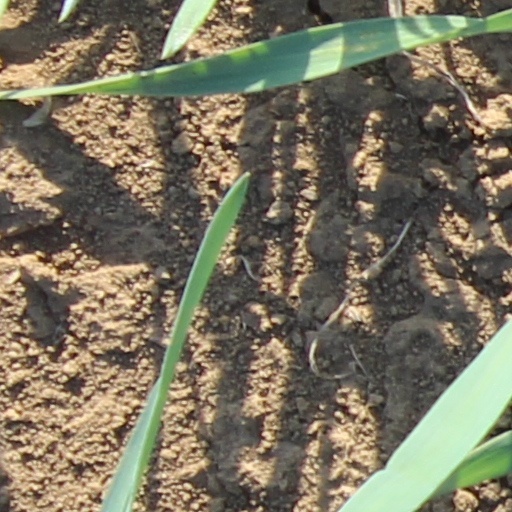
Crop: wheat